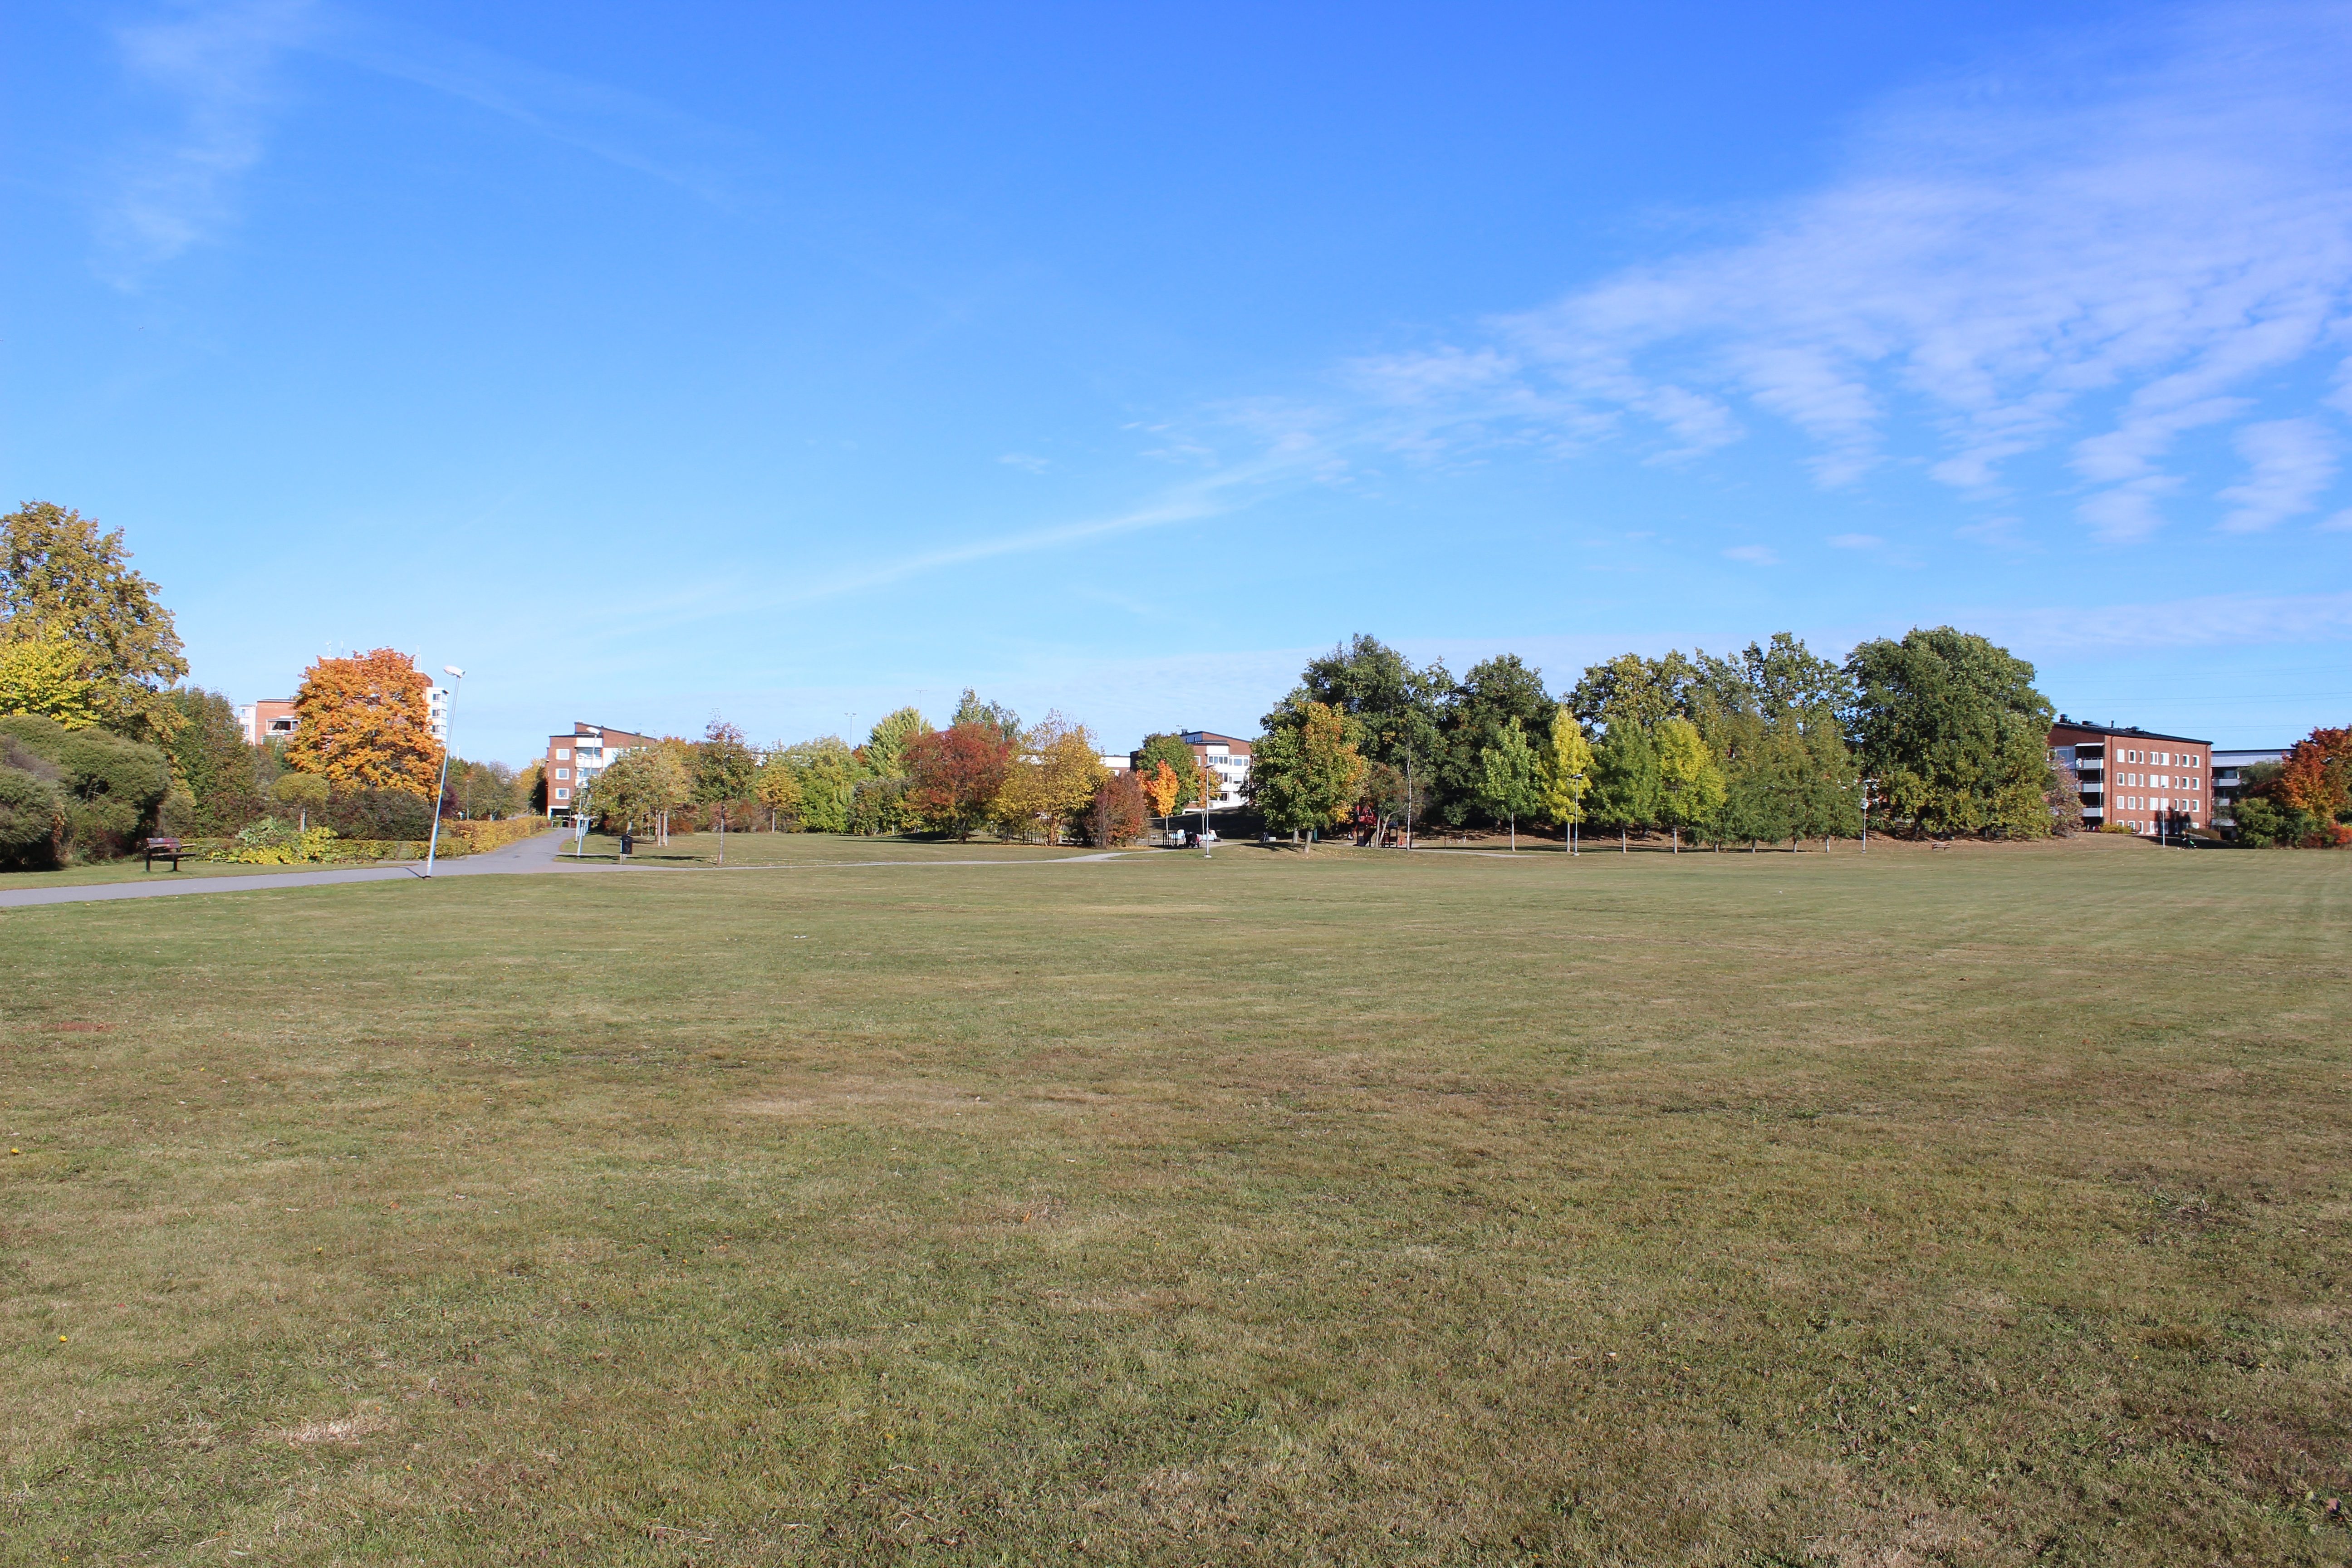
landscape, tree, grass, structure, sky, field, farm, lawn, meadow, prairie, hill, suburb, pasture, ranch, park, plain, grassland, estate, ecosystem, rural area, green field, open field, grass field, residential area, sport venue, land lot